McIntosh Laboratory

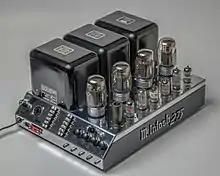
MC275 (European version with 220/110 V switch (red)

Frank H. McIntosh and Gordon Gow co-founded McIntosh in 1949. The company was originally located in Silver Spring MD. It moved to Binghamton NY in 1951.